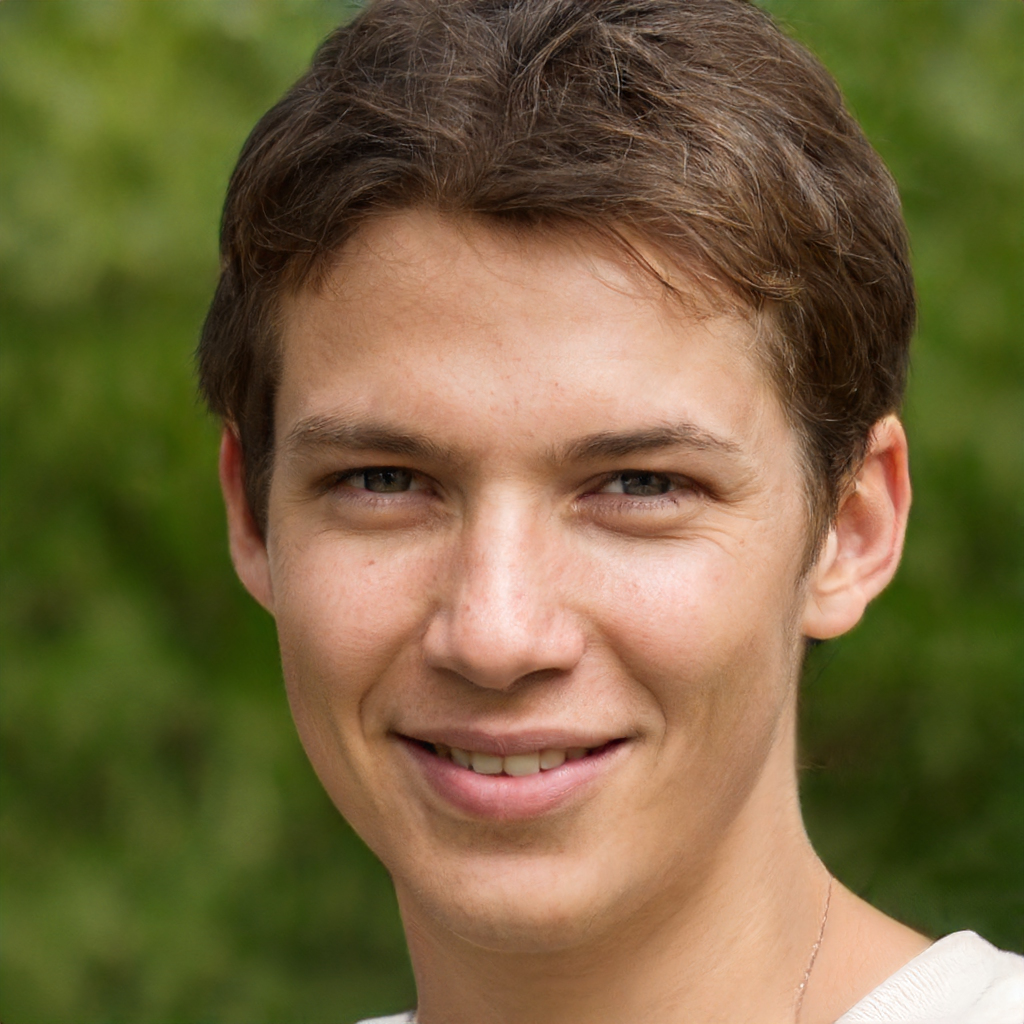
Gender: Male